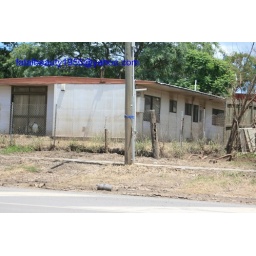
this house went under in the flood you can see the mud on the walls